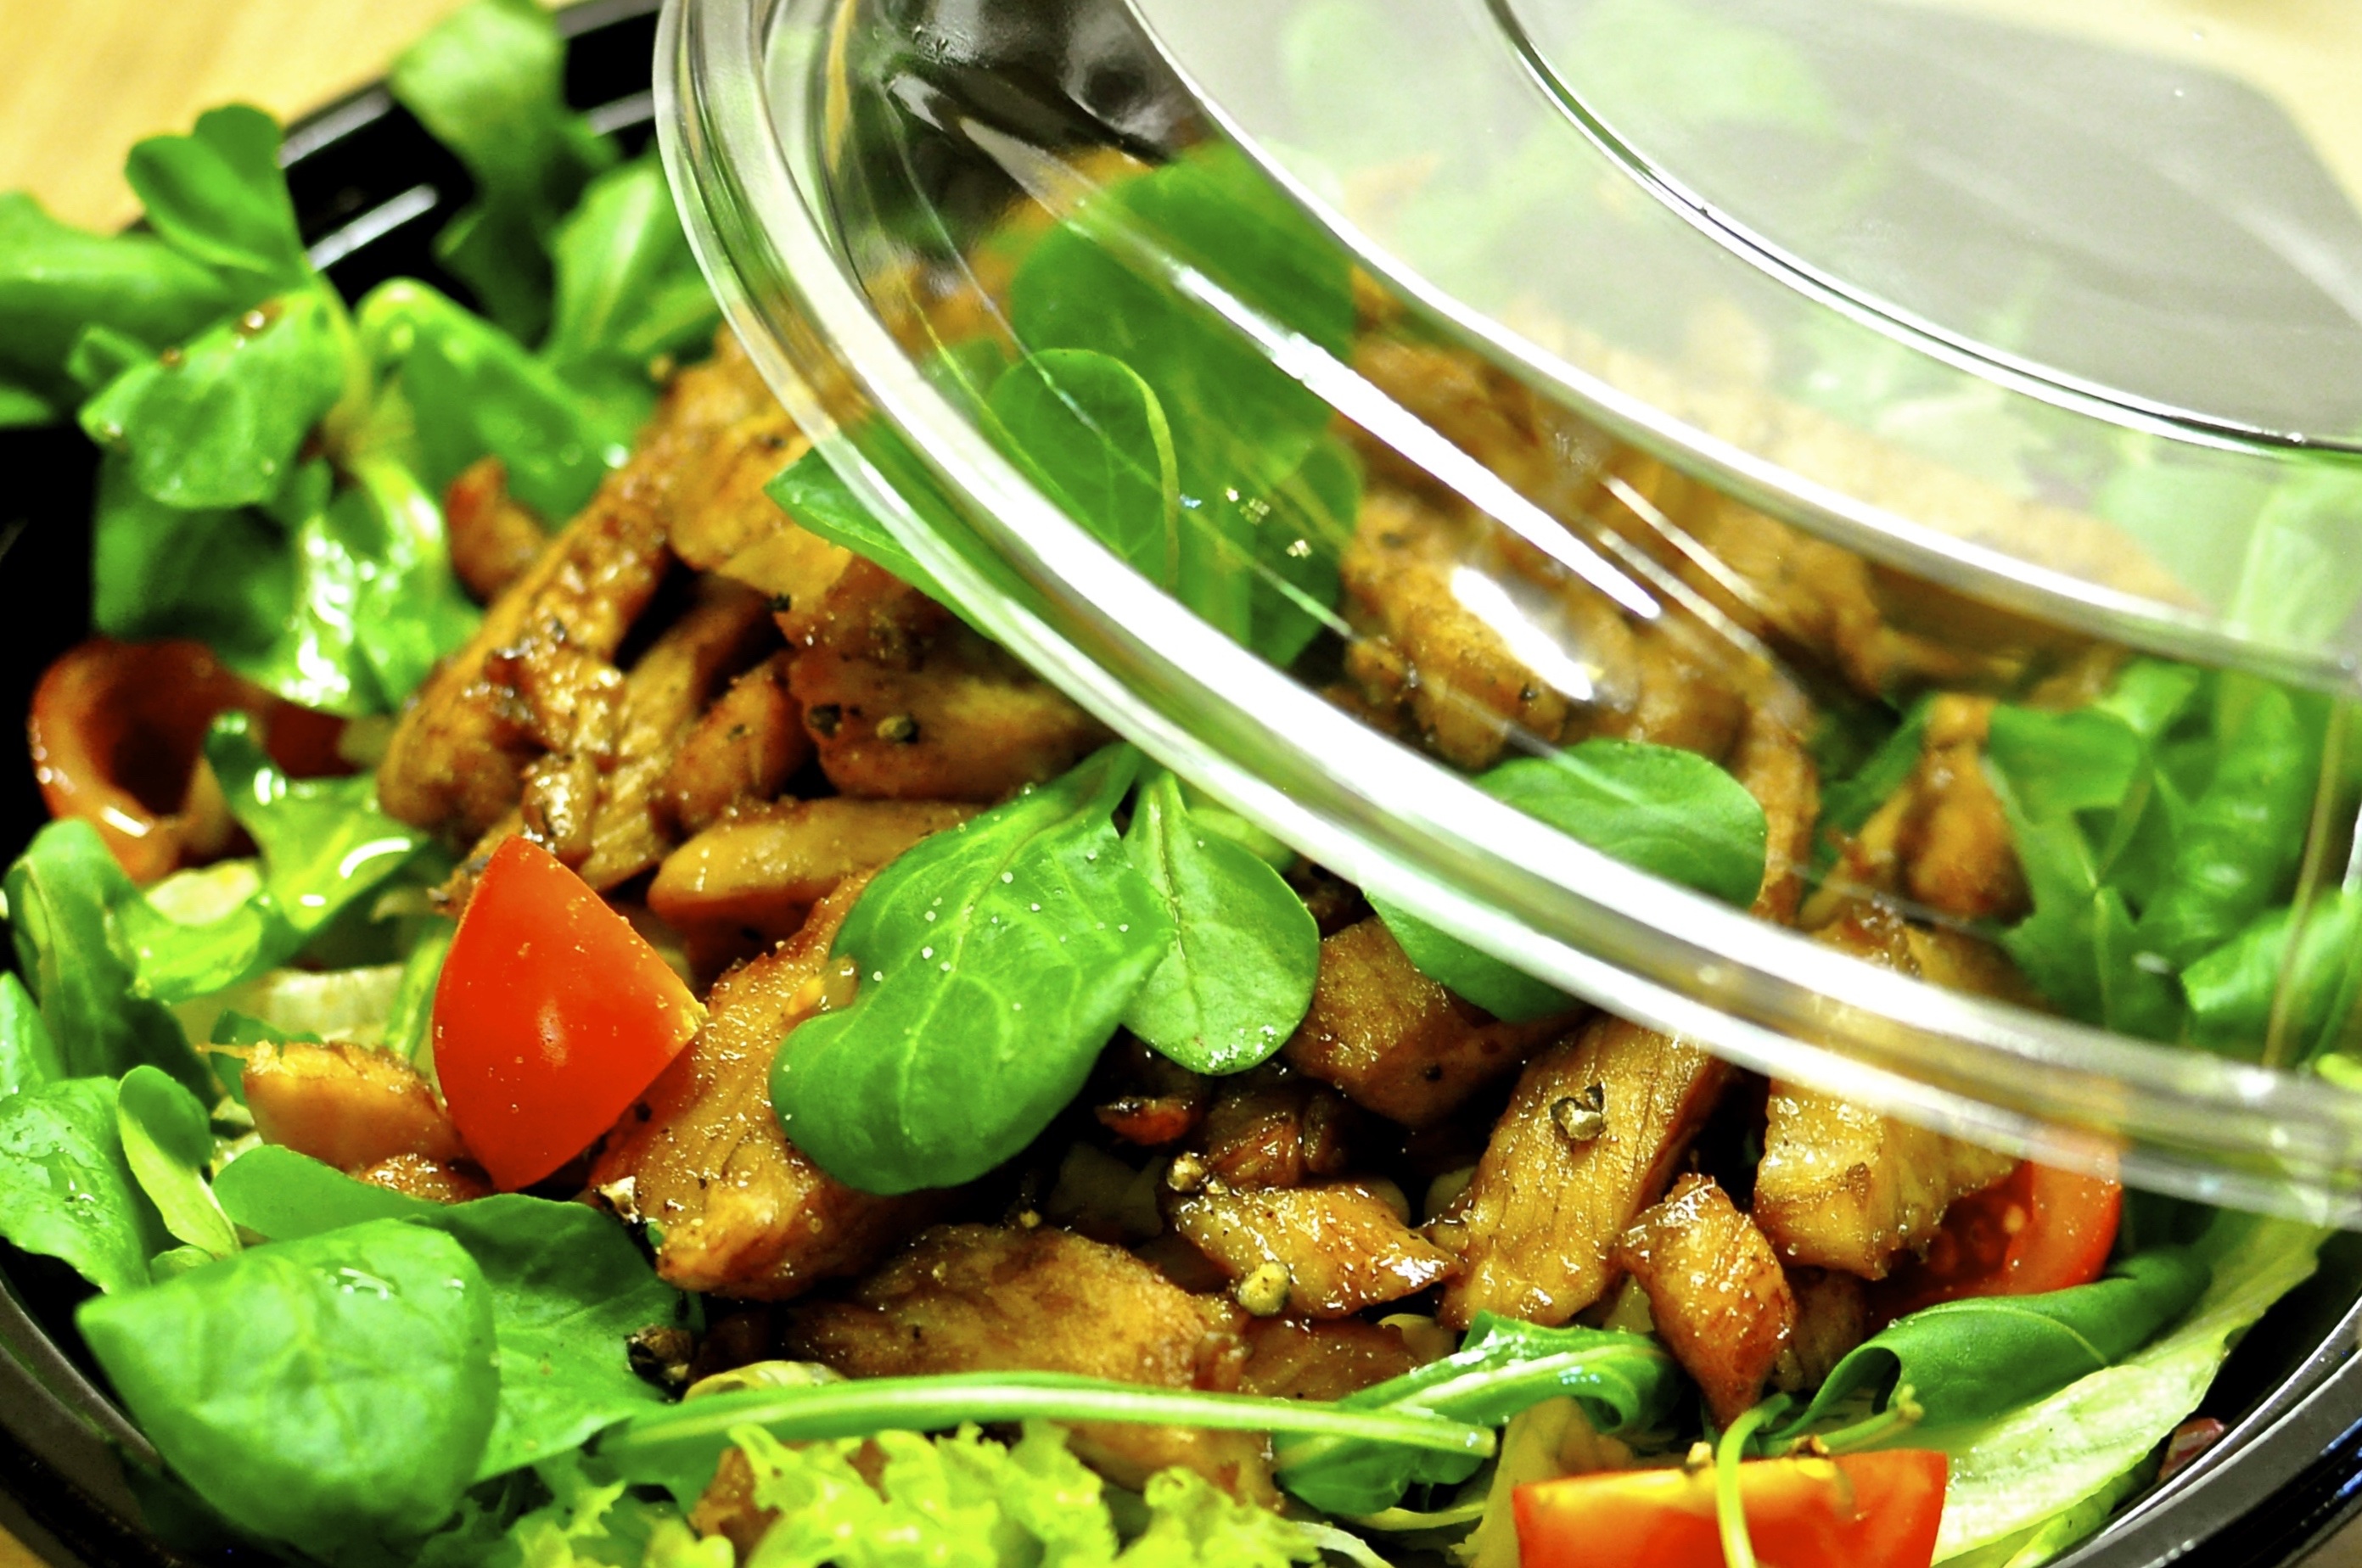
dish, meal, food, salad, produce, vegetable, healthy, eat, meat, cuisine, delicious, rocket, vegetarian food, vitamins, mixed salad, salad plate